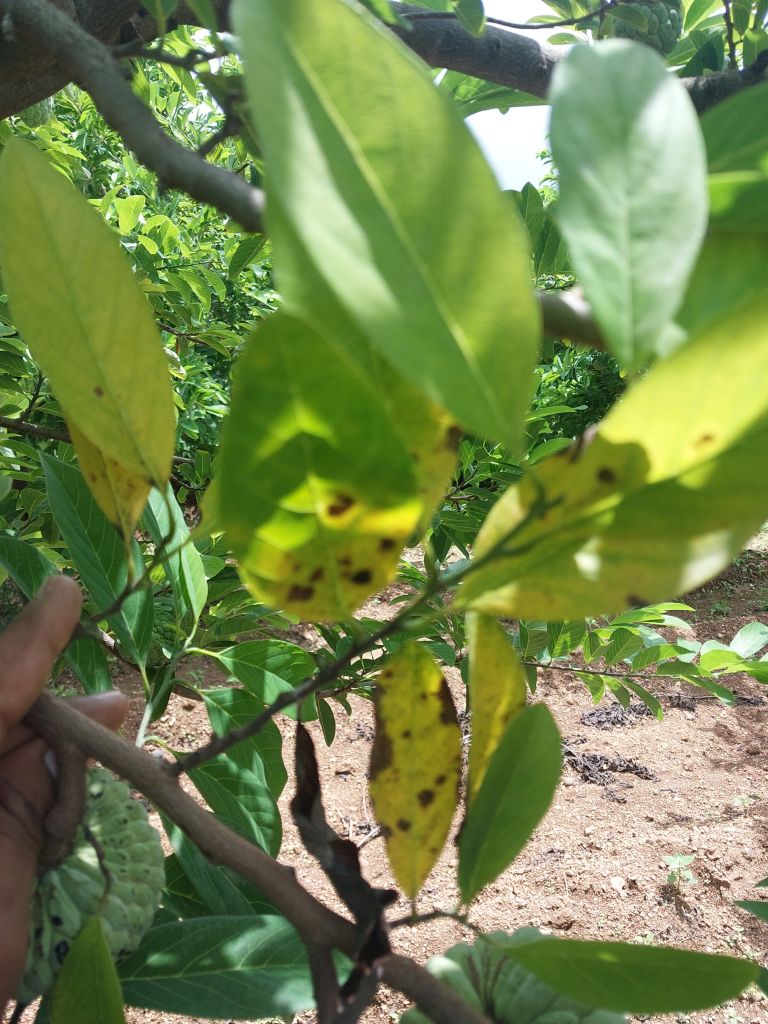
Disease label: Leaf spot on Leaves